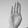
ASL letter: B